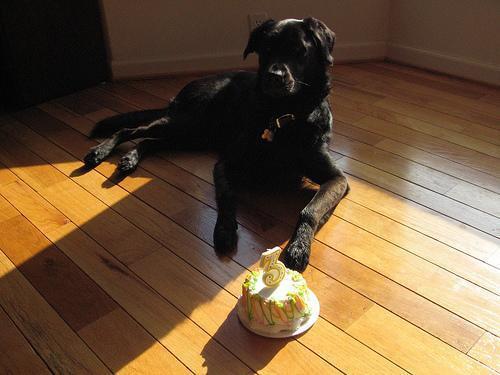
Labrador_retriever